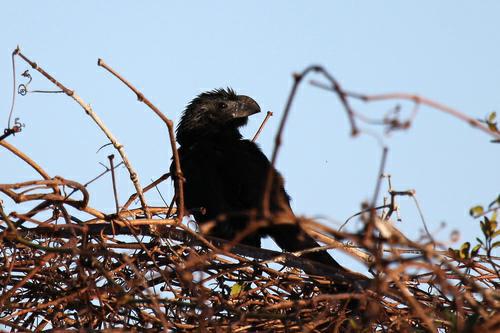
A photo of a groove billed ani